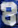
Number: 8